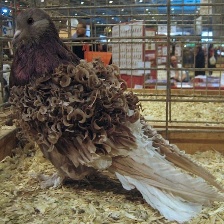
Species: FRILL BACK PIGEON
Scientific name: COLUMBA LIVIA DOMESTICA